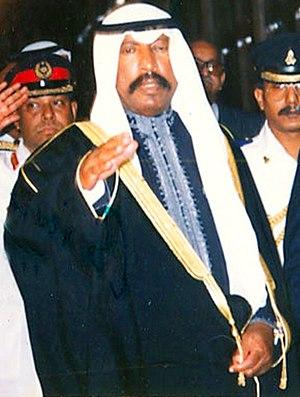
Cheikh Saad al-Abdallah al-Salim al-Sabah, né en 1930 et mort le 13 mai 2008, est brièvement émir du Koweït du 15 au 24 janvier 2006.
Ceci est une liste des règnes les plus courts.